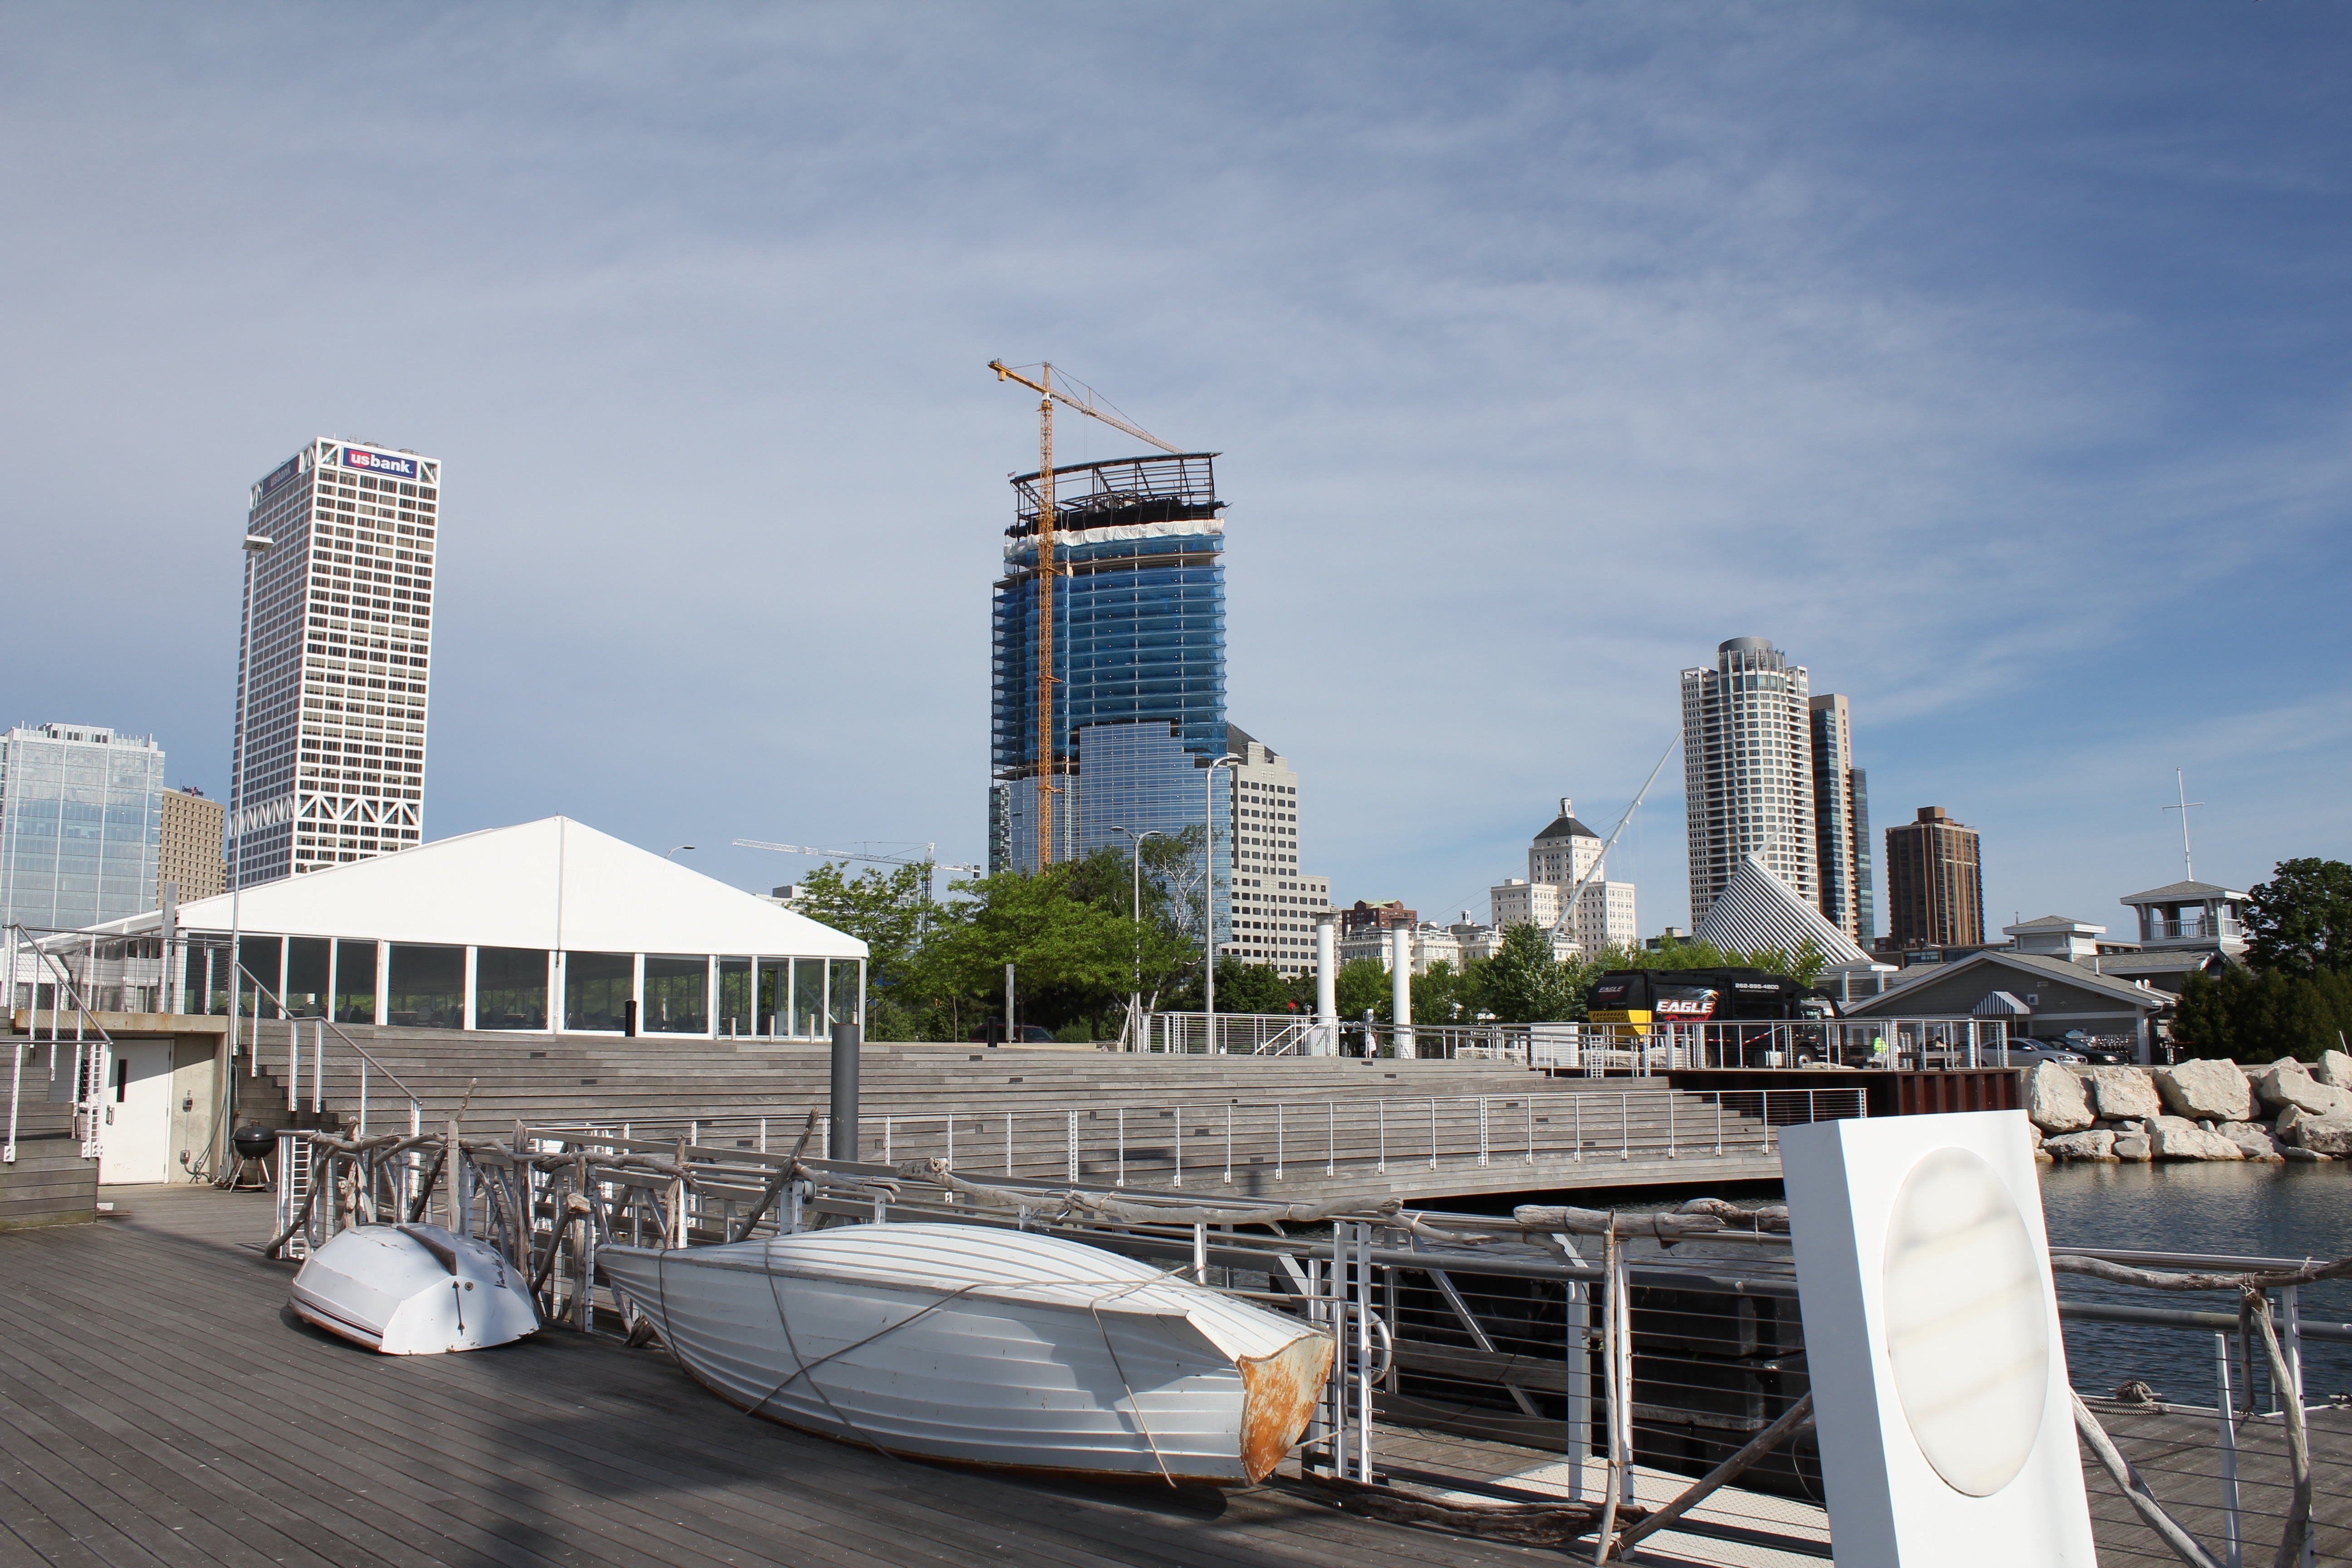
dock, architecture, skyline, city, skyscraper, cityscape, downtown, vehicle, tower, landmark, marina, stadium, tower block, human settlement